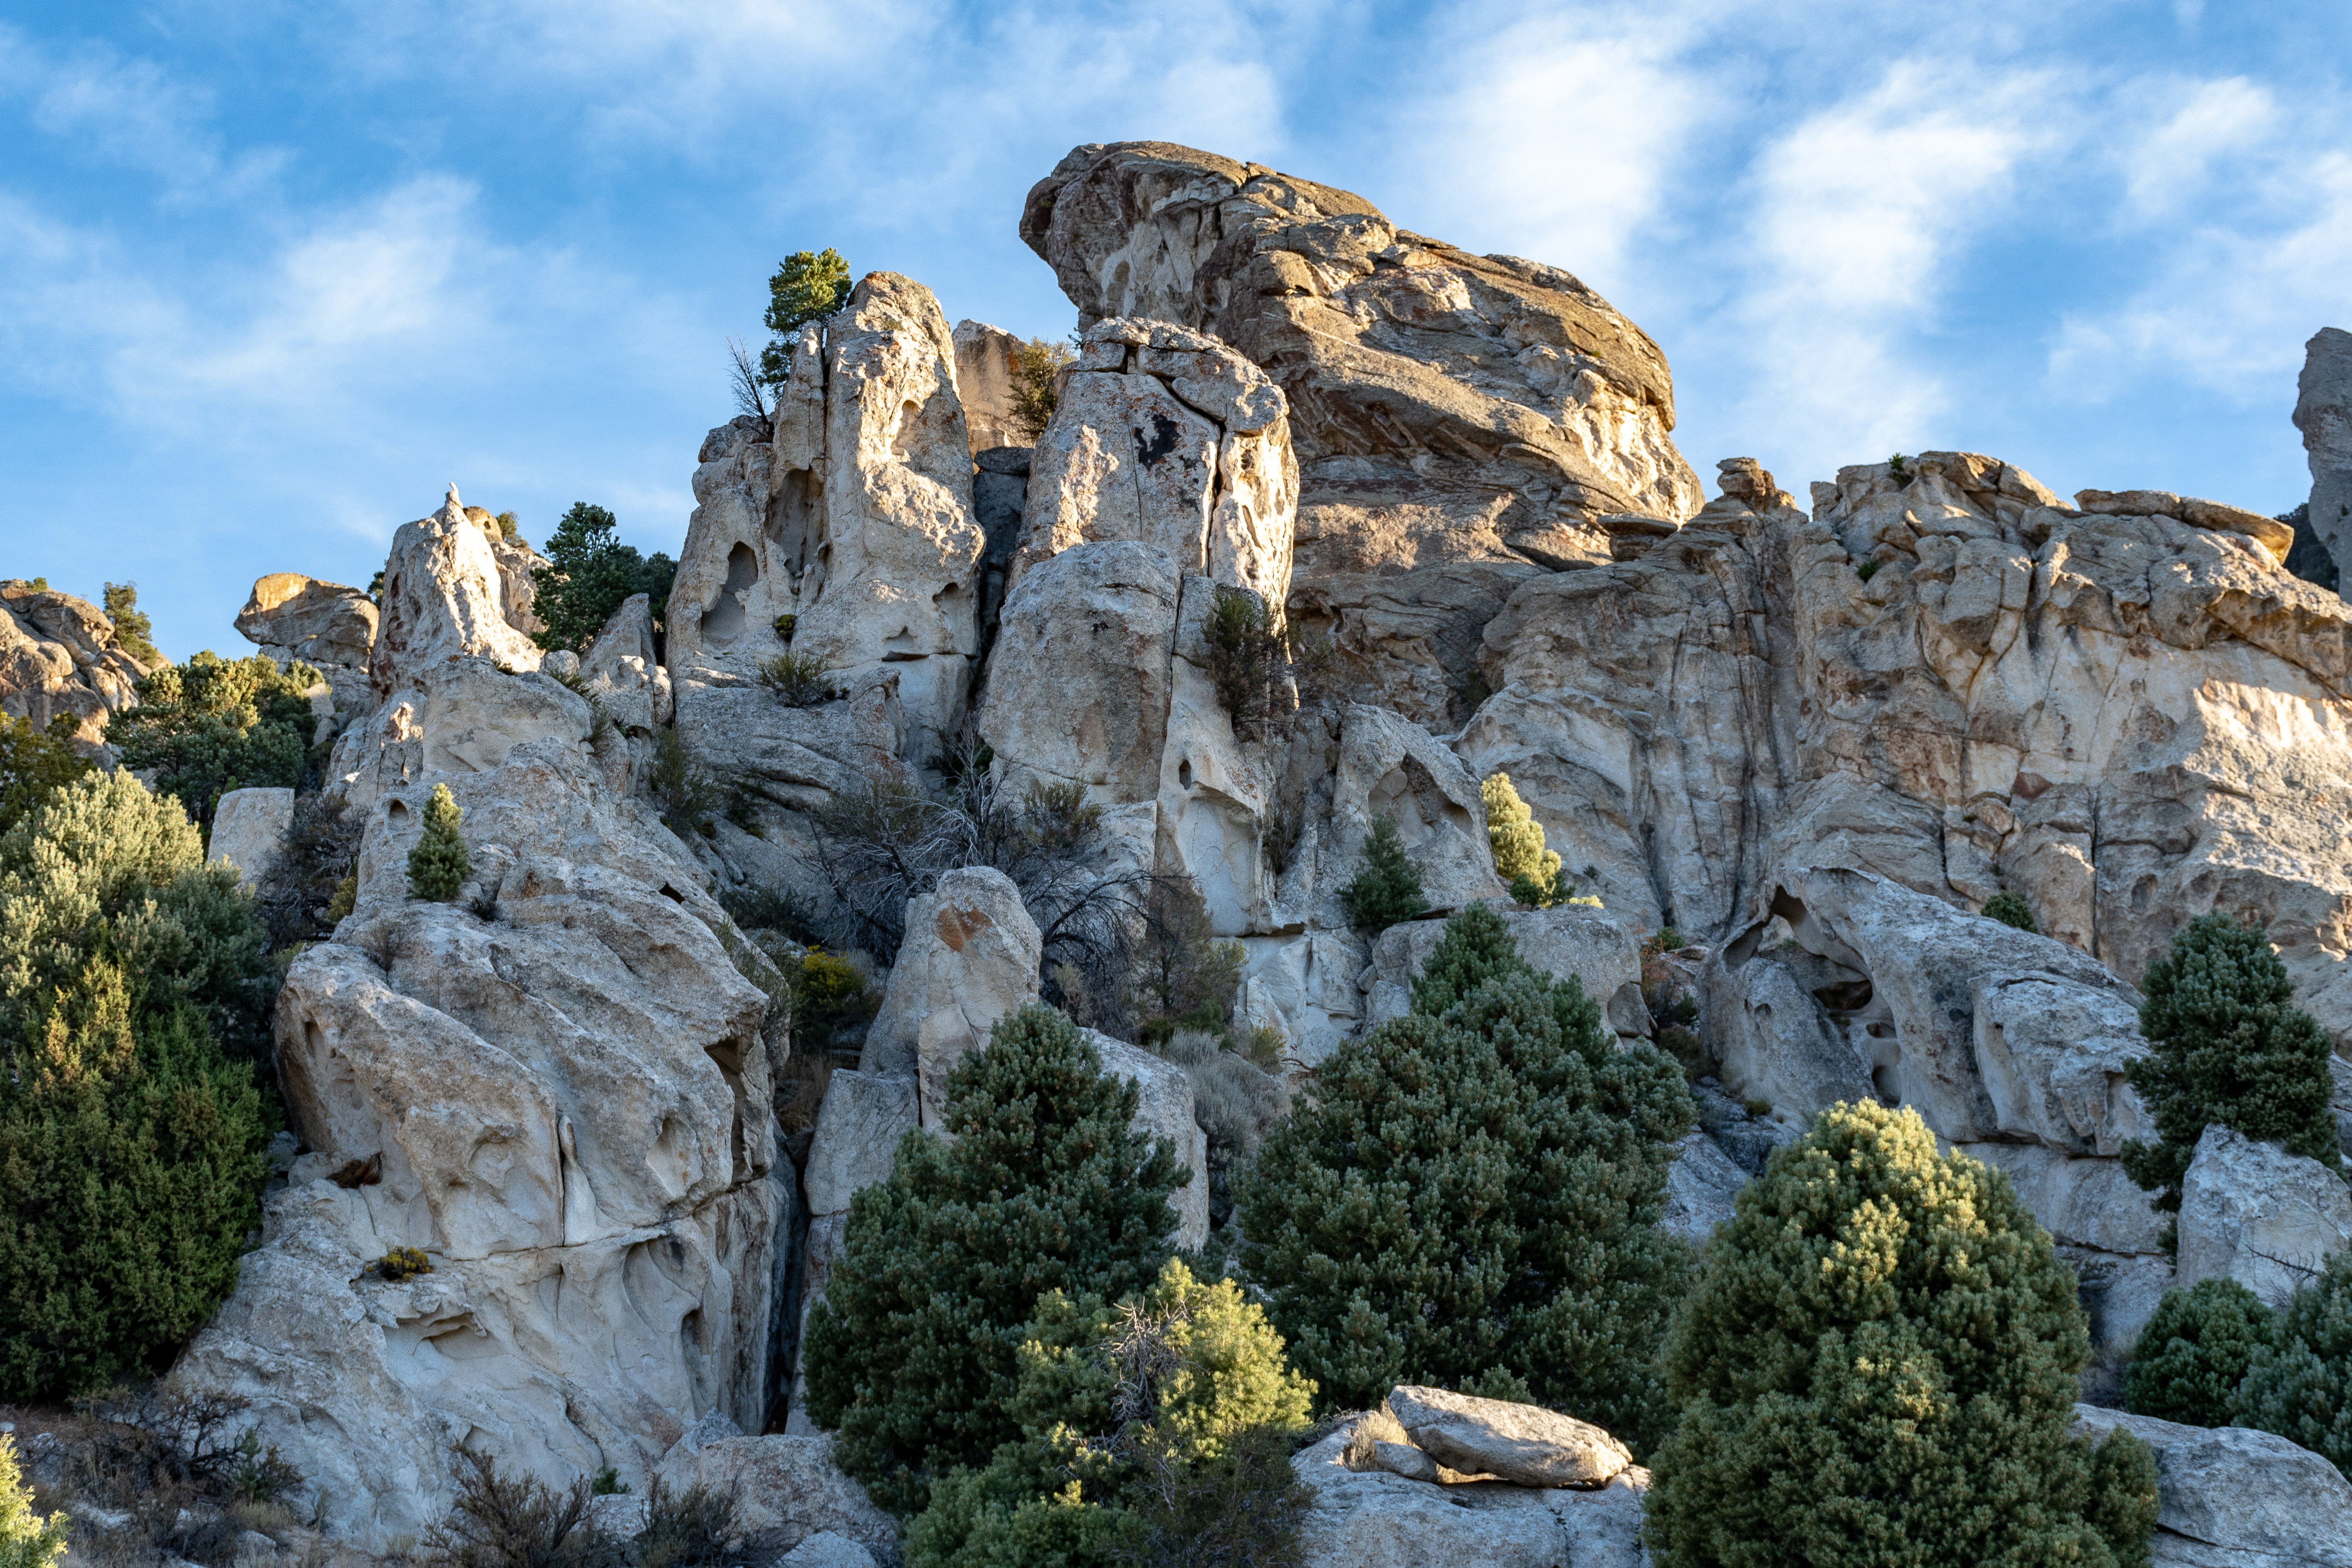
rock, sky, tree, formation, mountain, outcrop, escarpment, national park, geology, bedrock, terrain, batholith, cliff, landscape, badlands